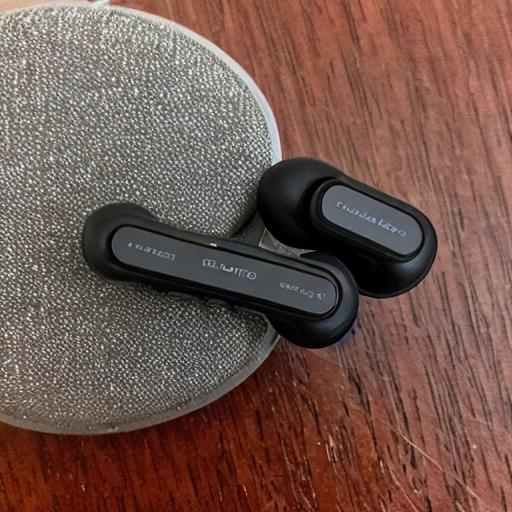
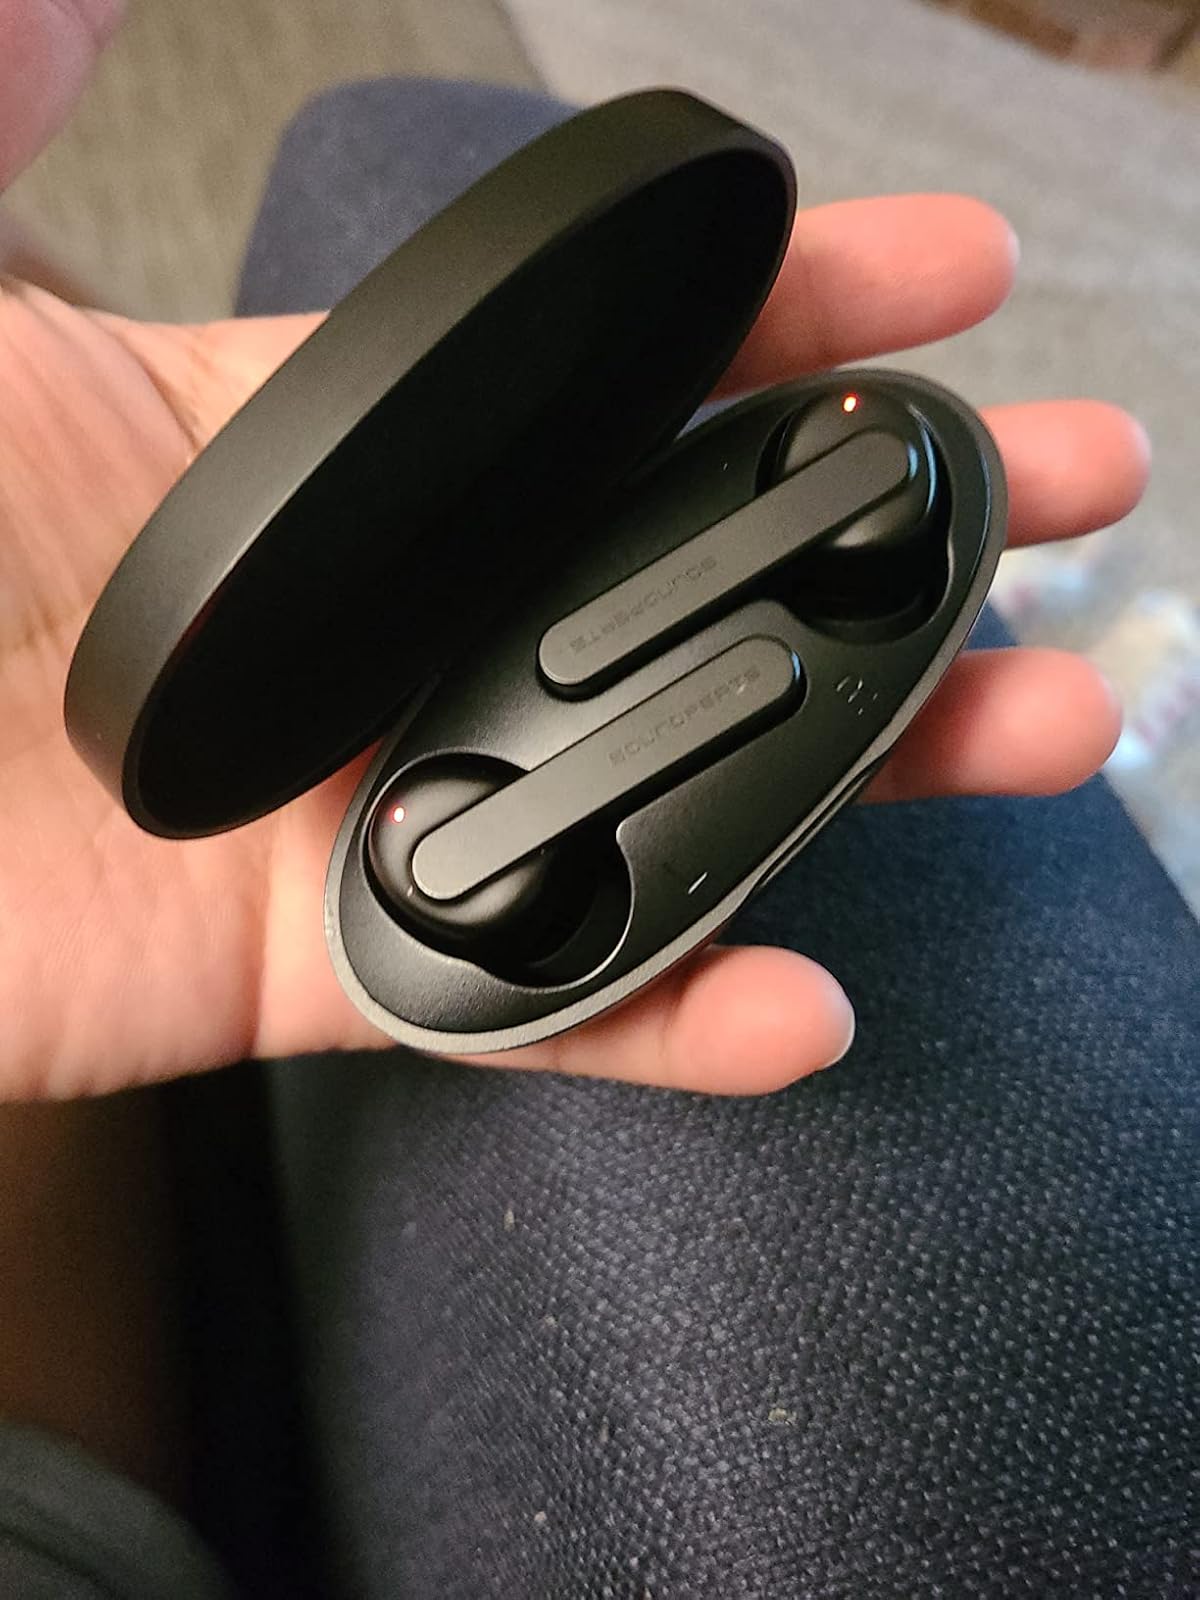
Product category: earbuds
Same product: no